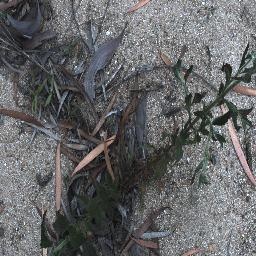
Label: siam_weed